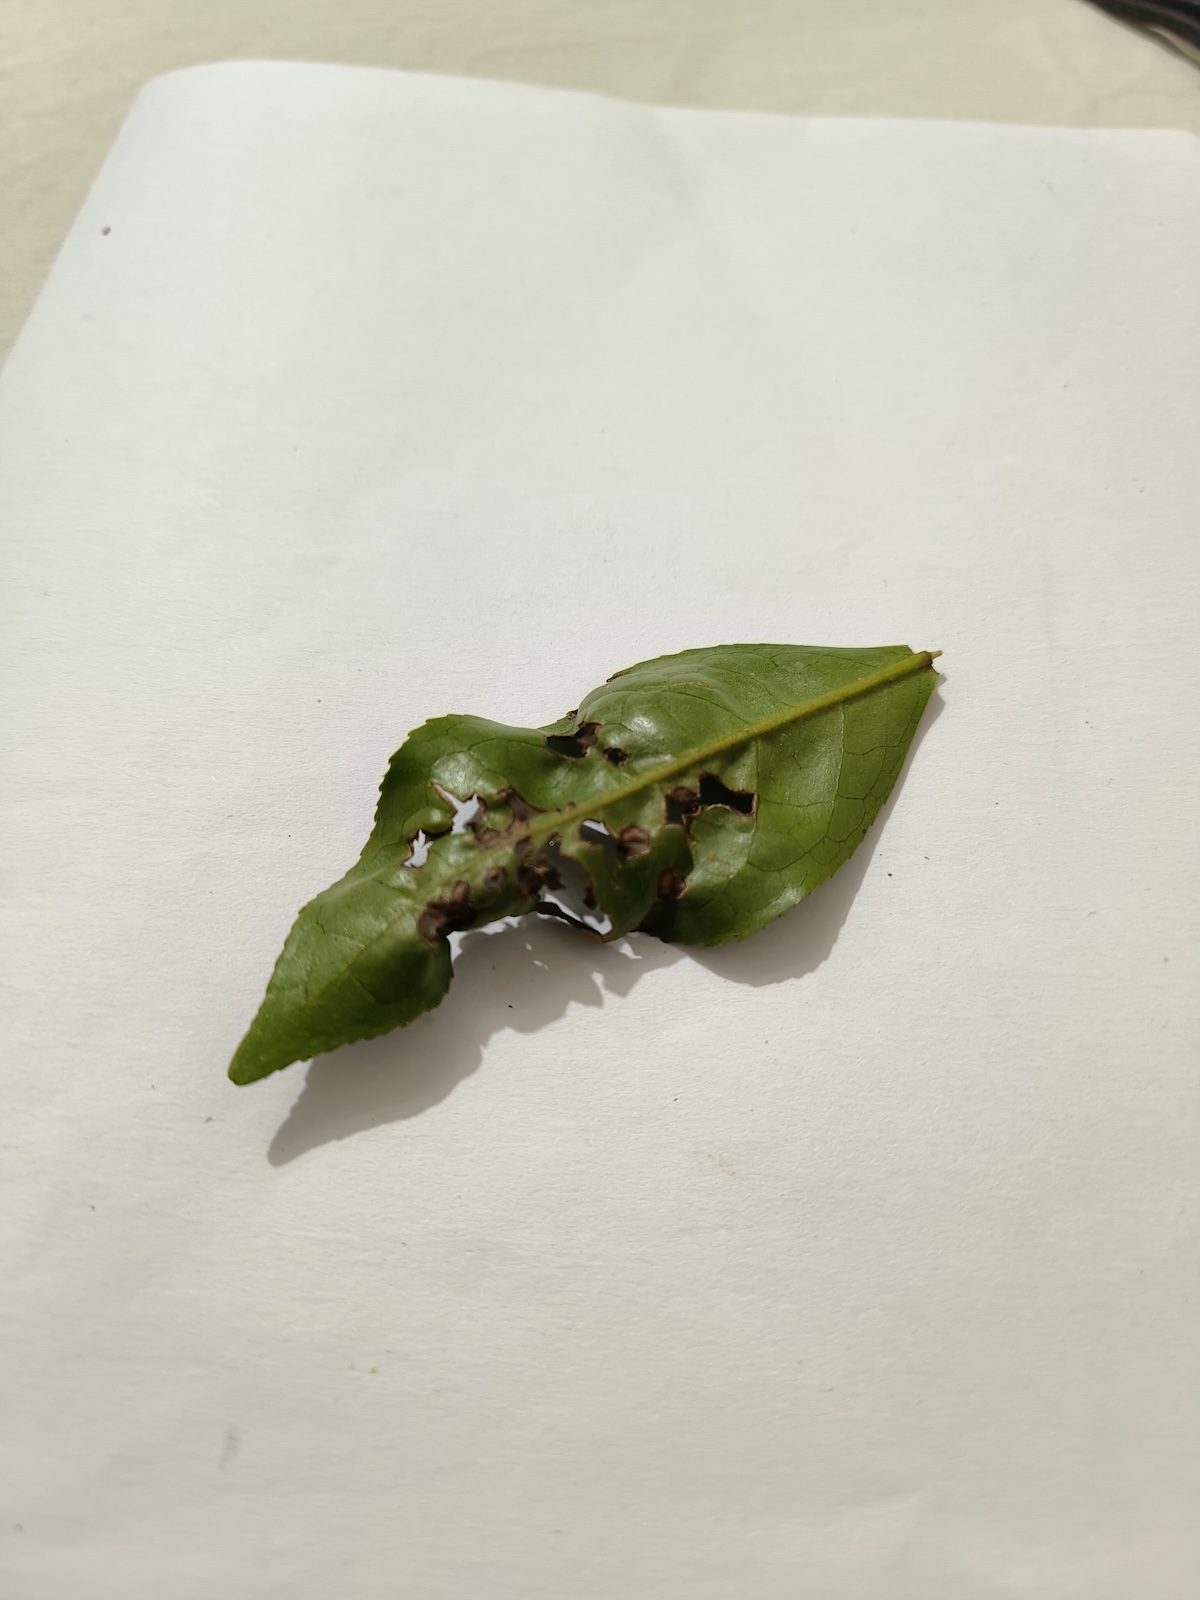
Label: Green mirid bug